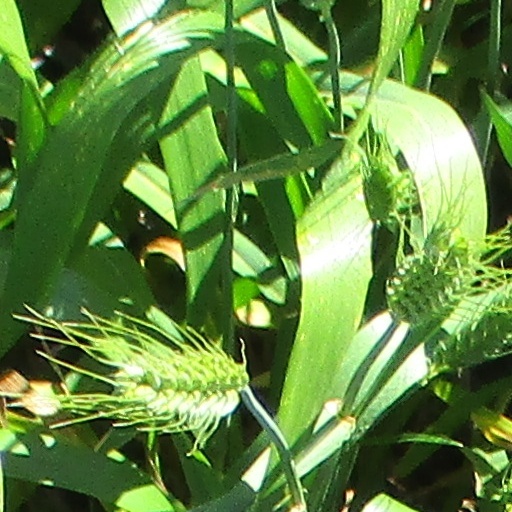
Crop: wheat